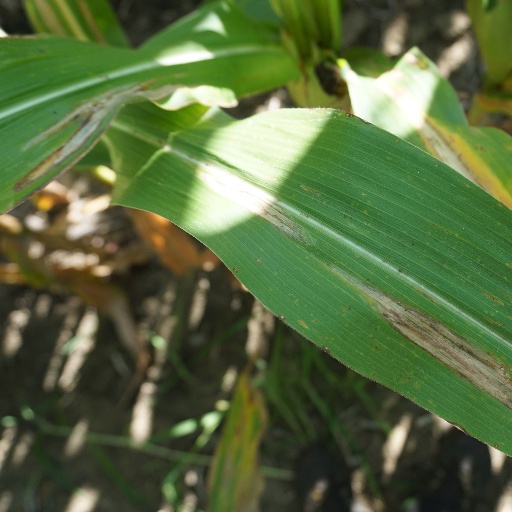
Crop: maize; corn